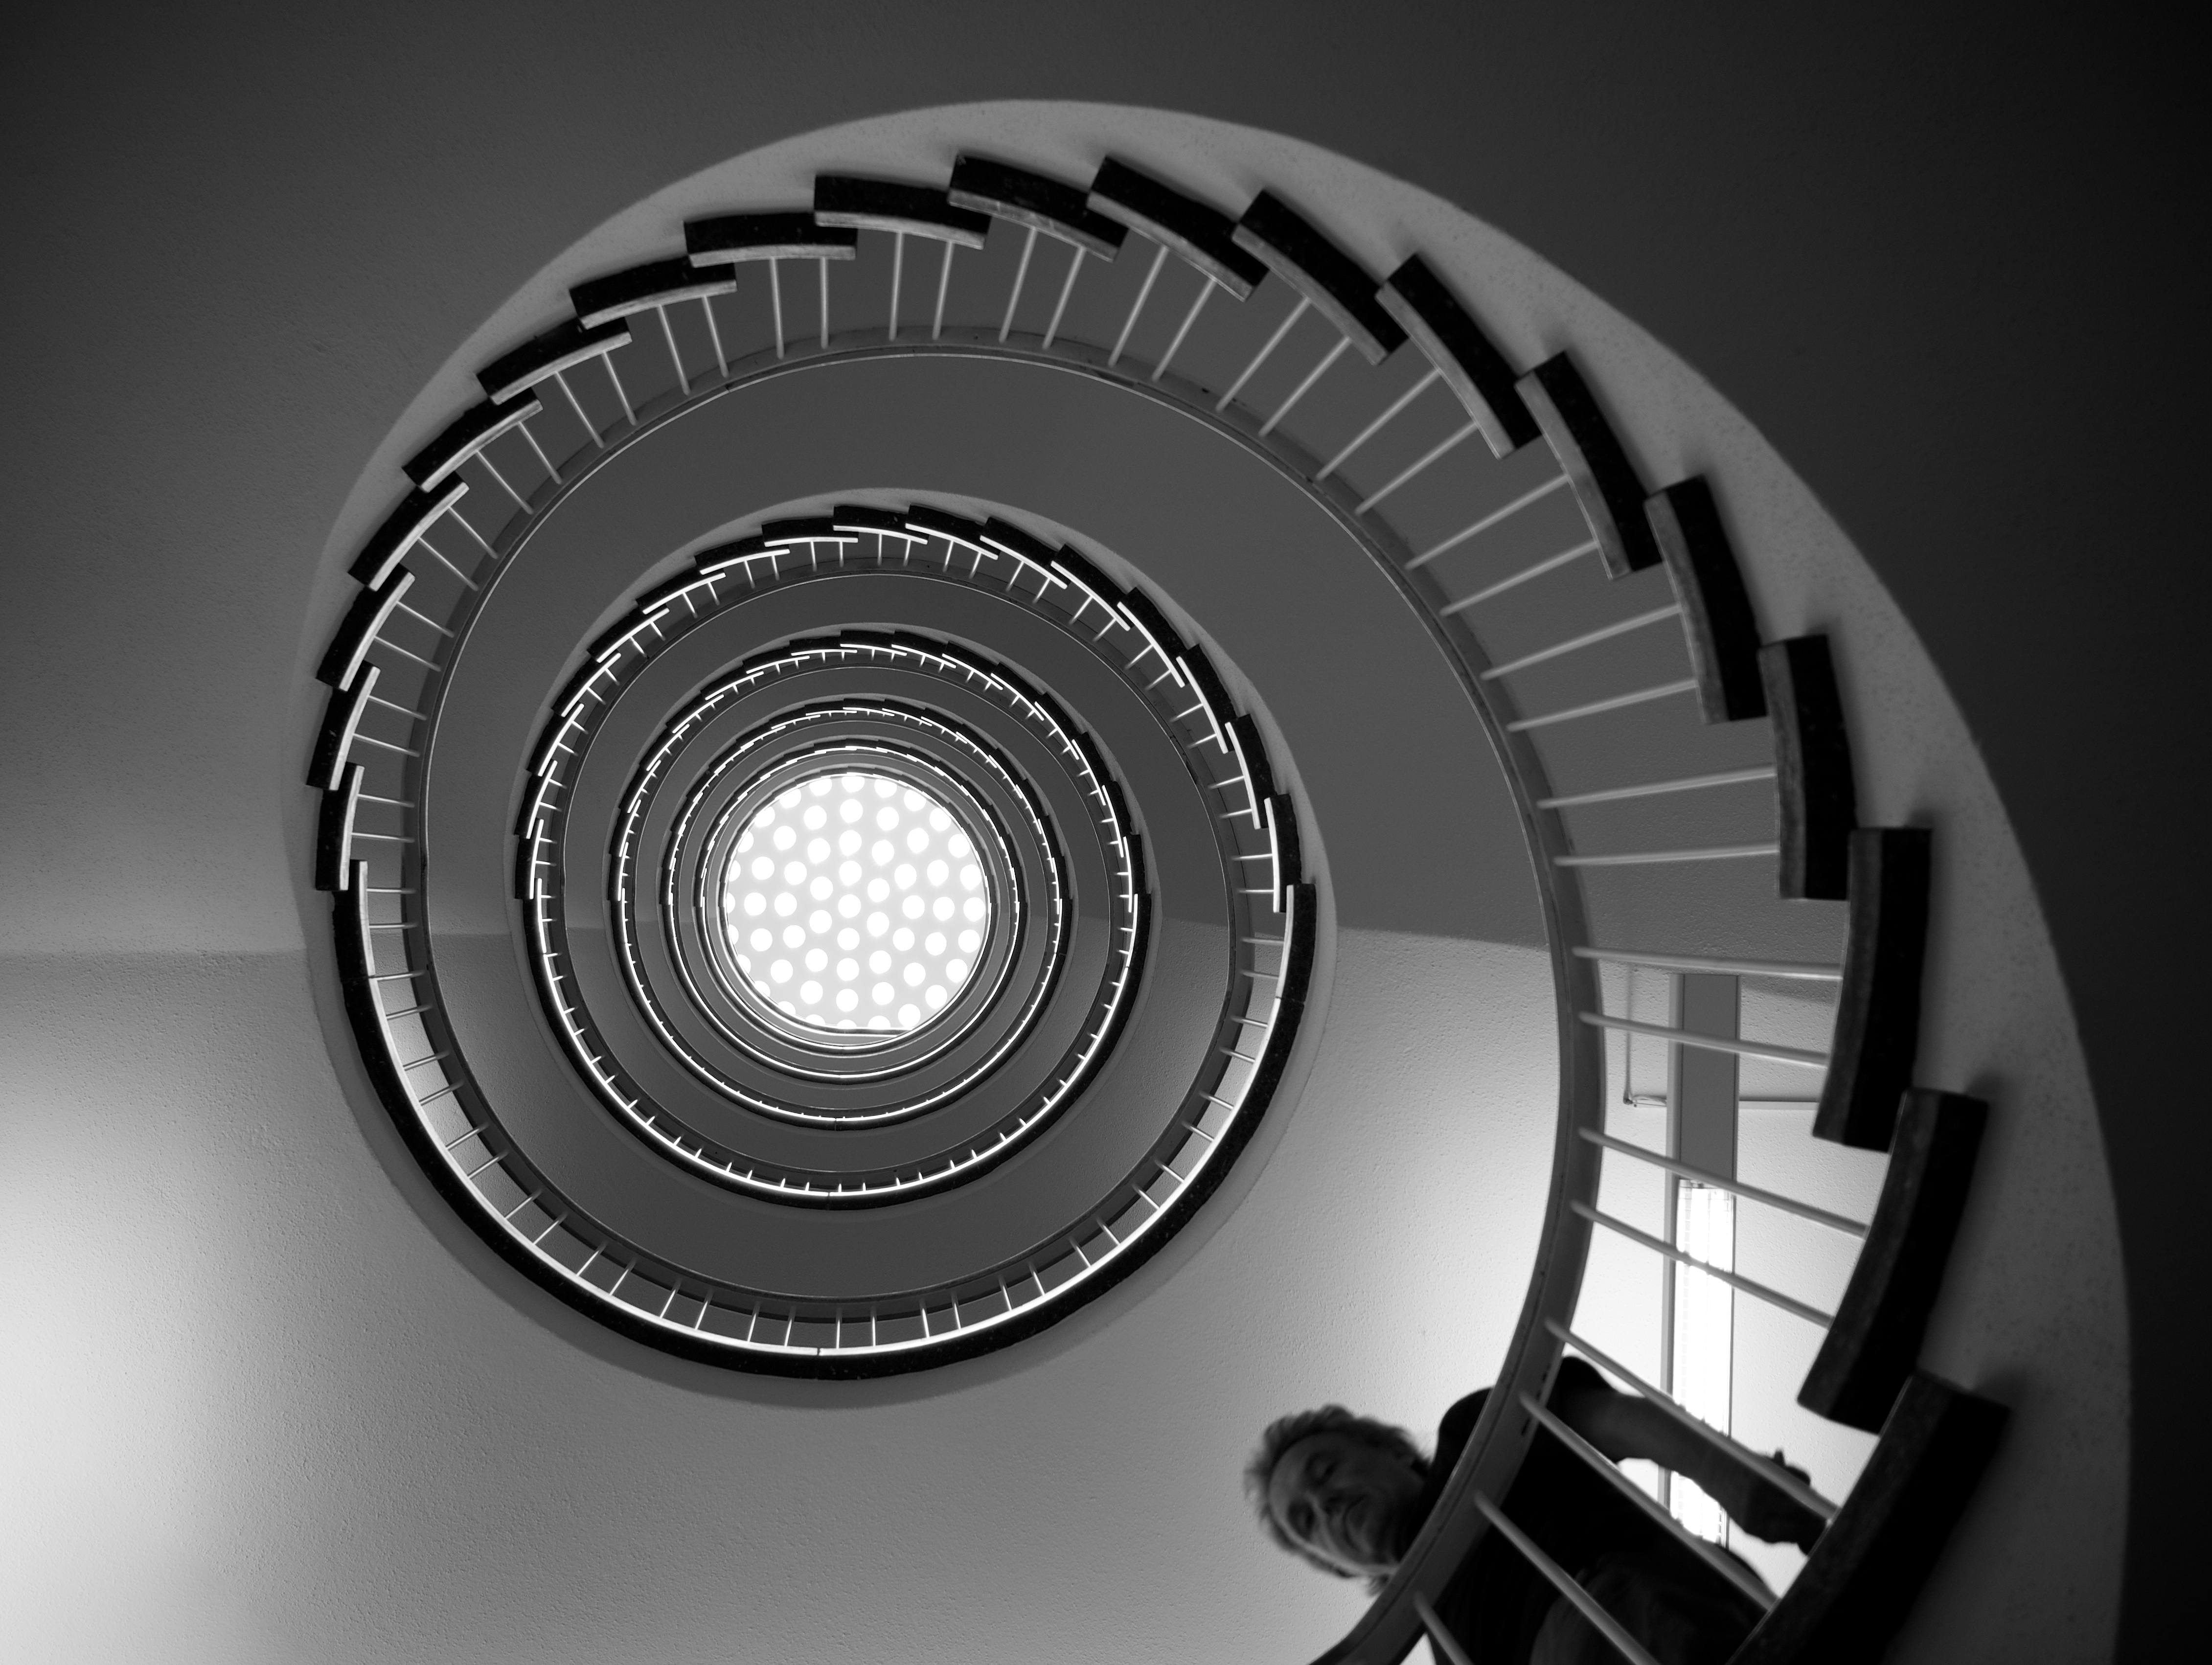
light, black and white, white, street, photography, wheel, spiral, ebook, training, black, monochrome, tire, circle, streetphotography, flickr, thomas, video, eye, olympus, omd, fuji, camera lens, leica, monochrom, leuthard, hcb, thomasleuthard, fisheye lens, monochrome photography, automotive tire, aircraft engine